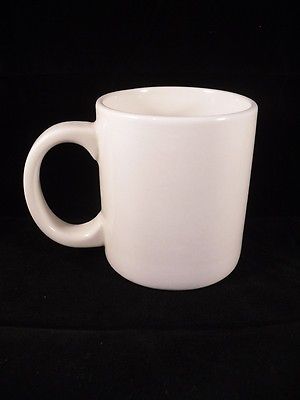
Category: mug